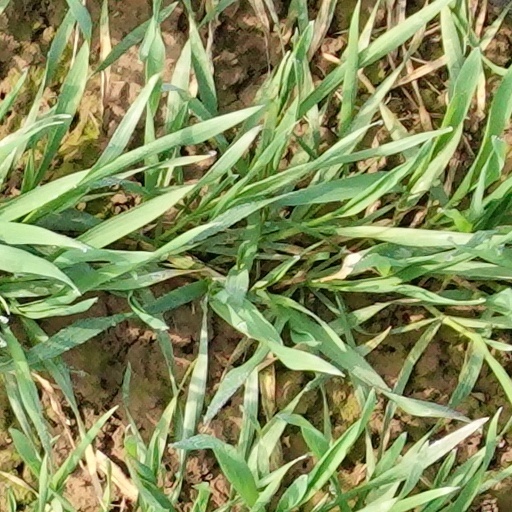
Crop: wheat